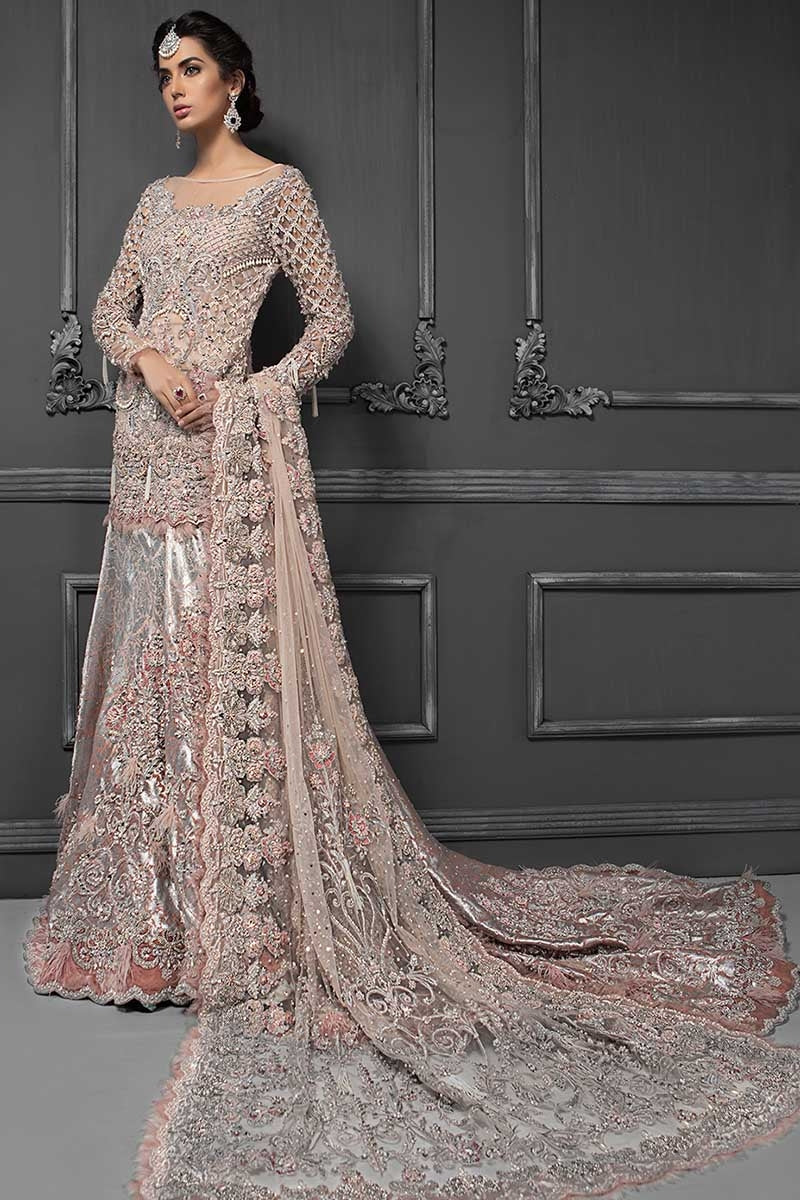
pink embroidered net lehenga